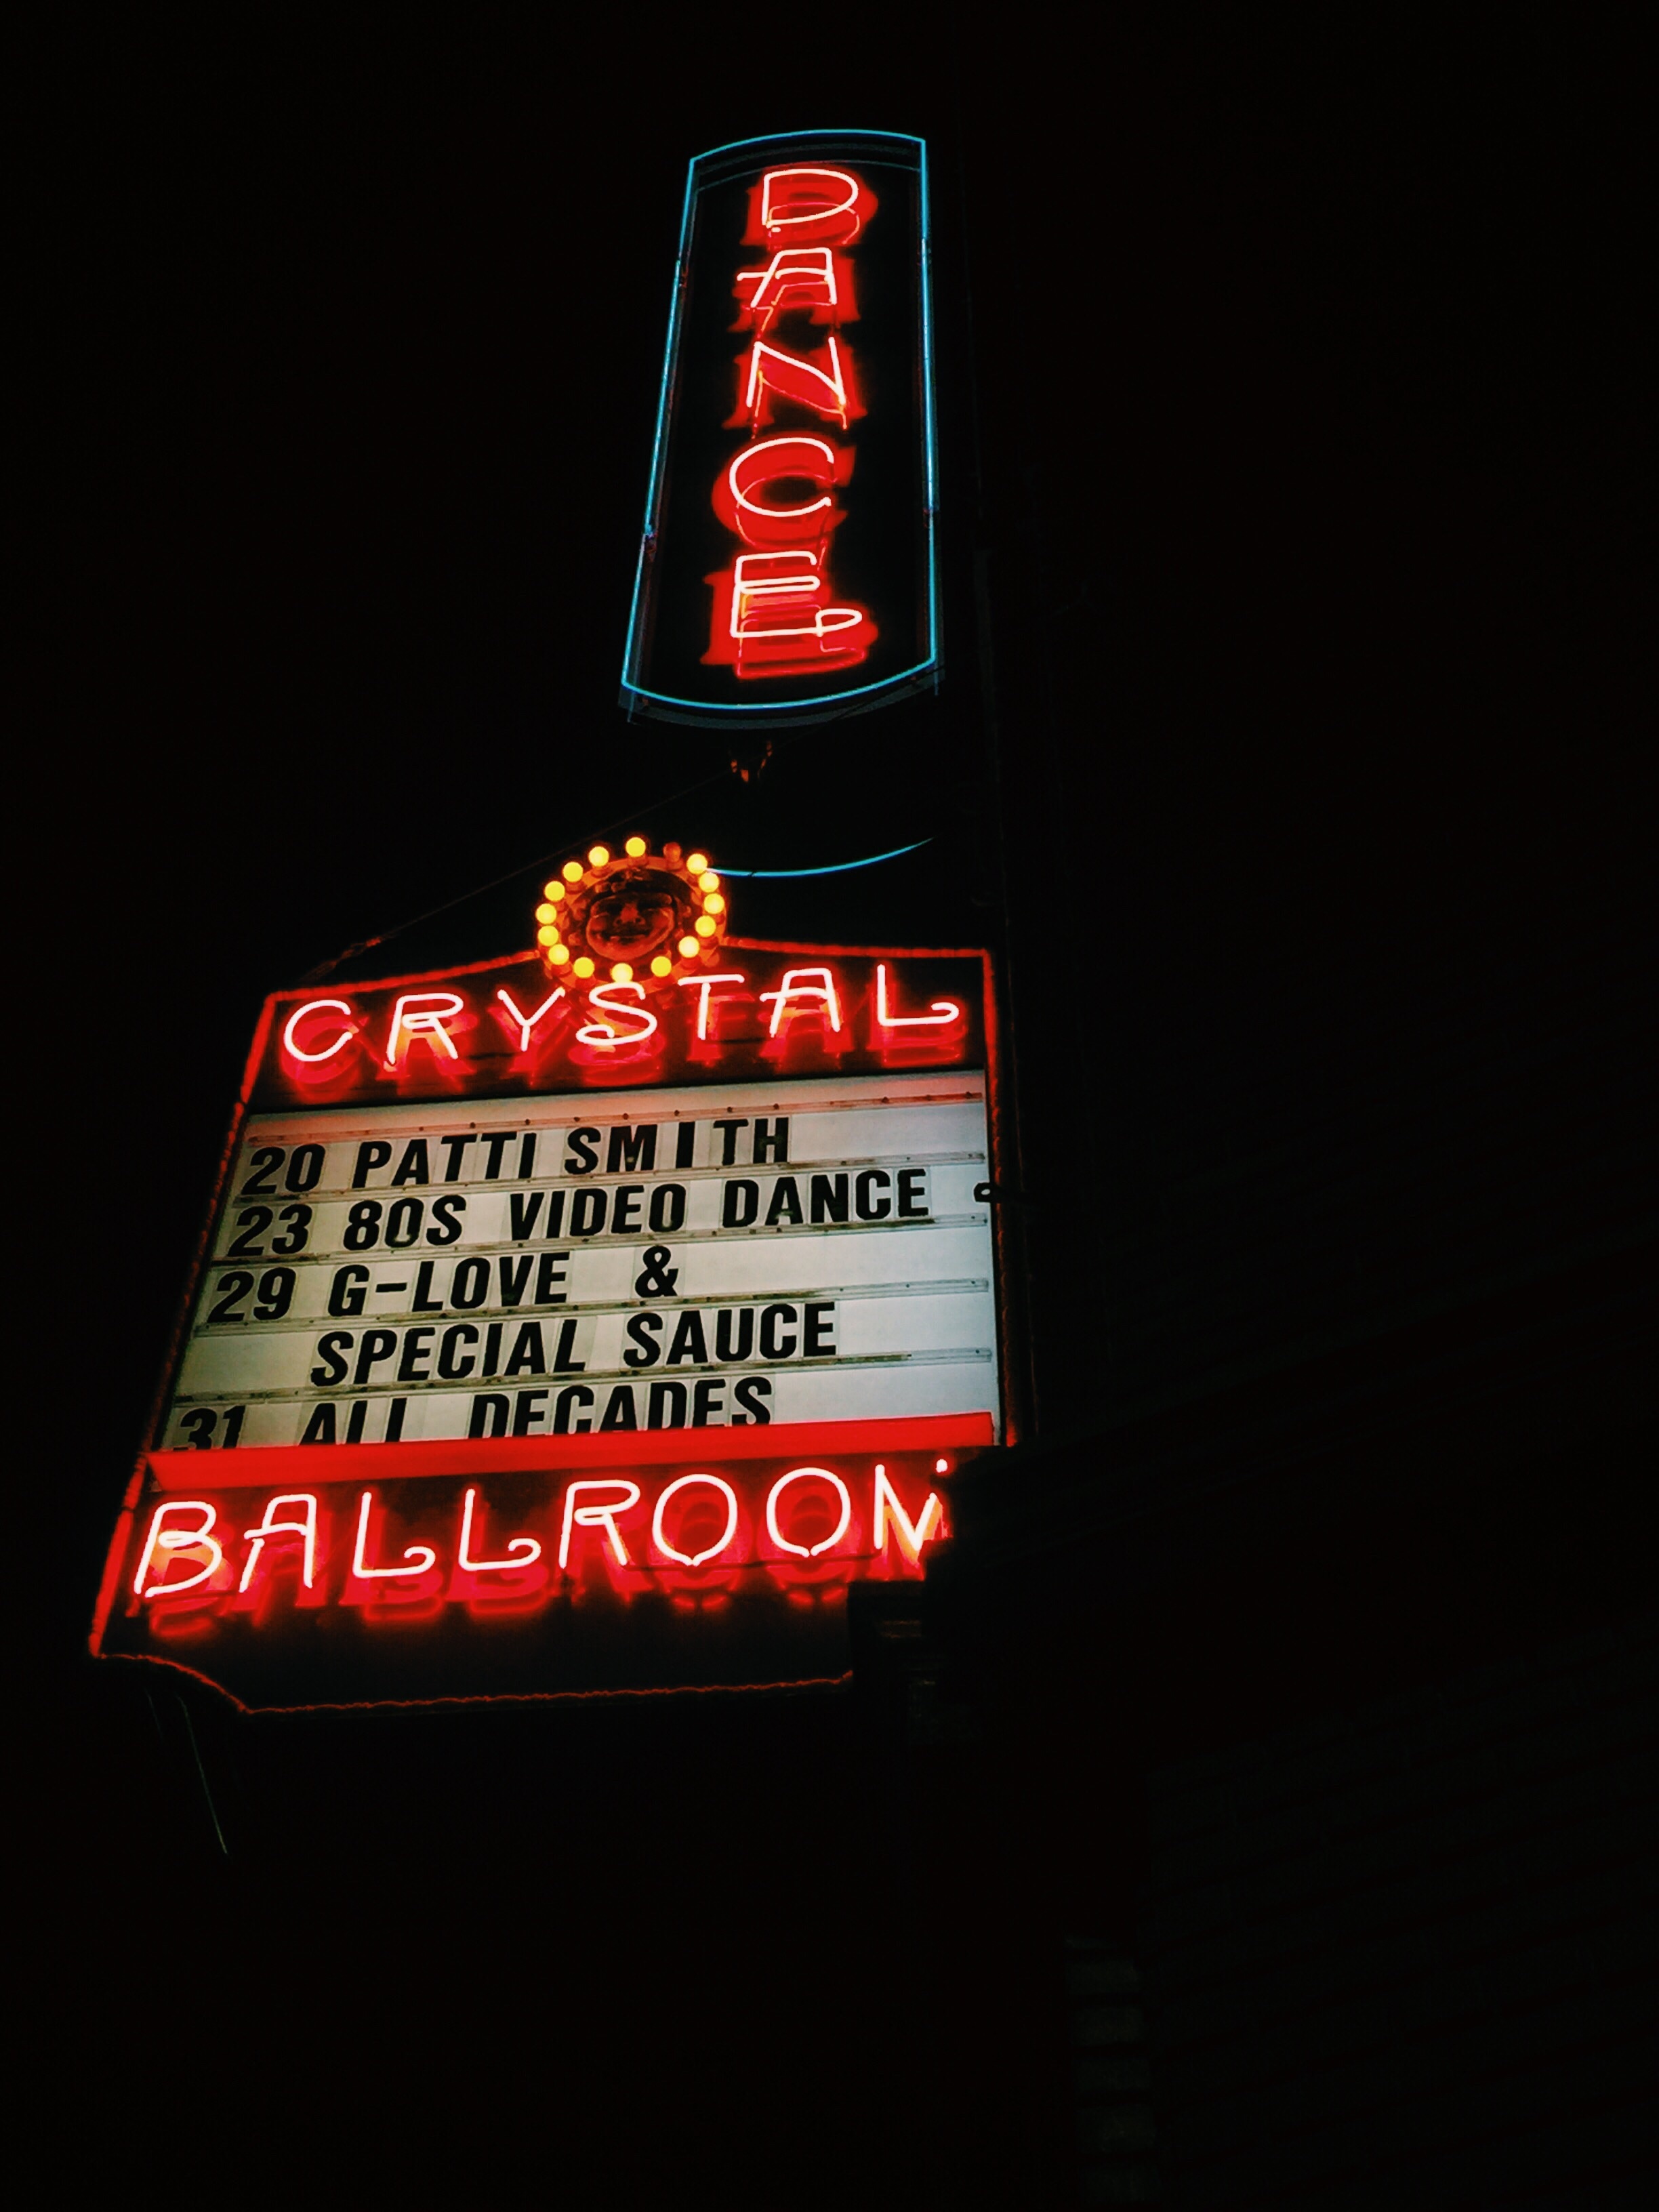
number, advertising, sign, red, signage, neon, neon sign, brand, font, liqueur, electronic signage